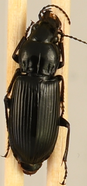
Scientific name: Pterostichus melanarius melanarius
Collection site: Steigerwaldt-Chequamegon NEON (STEI), plot STEI_004